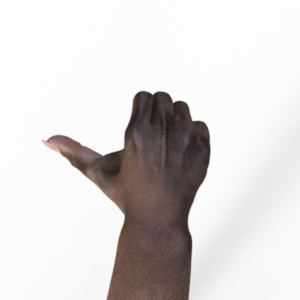
Label: rock